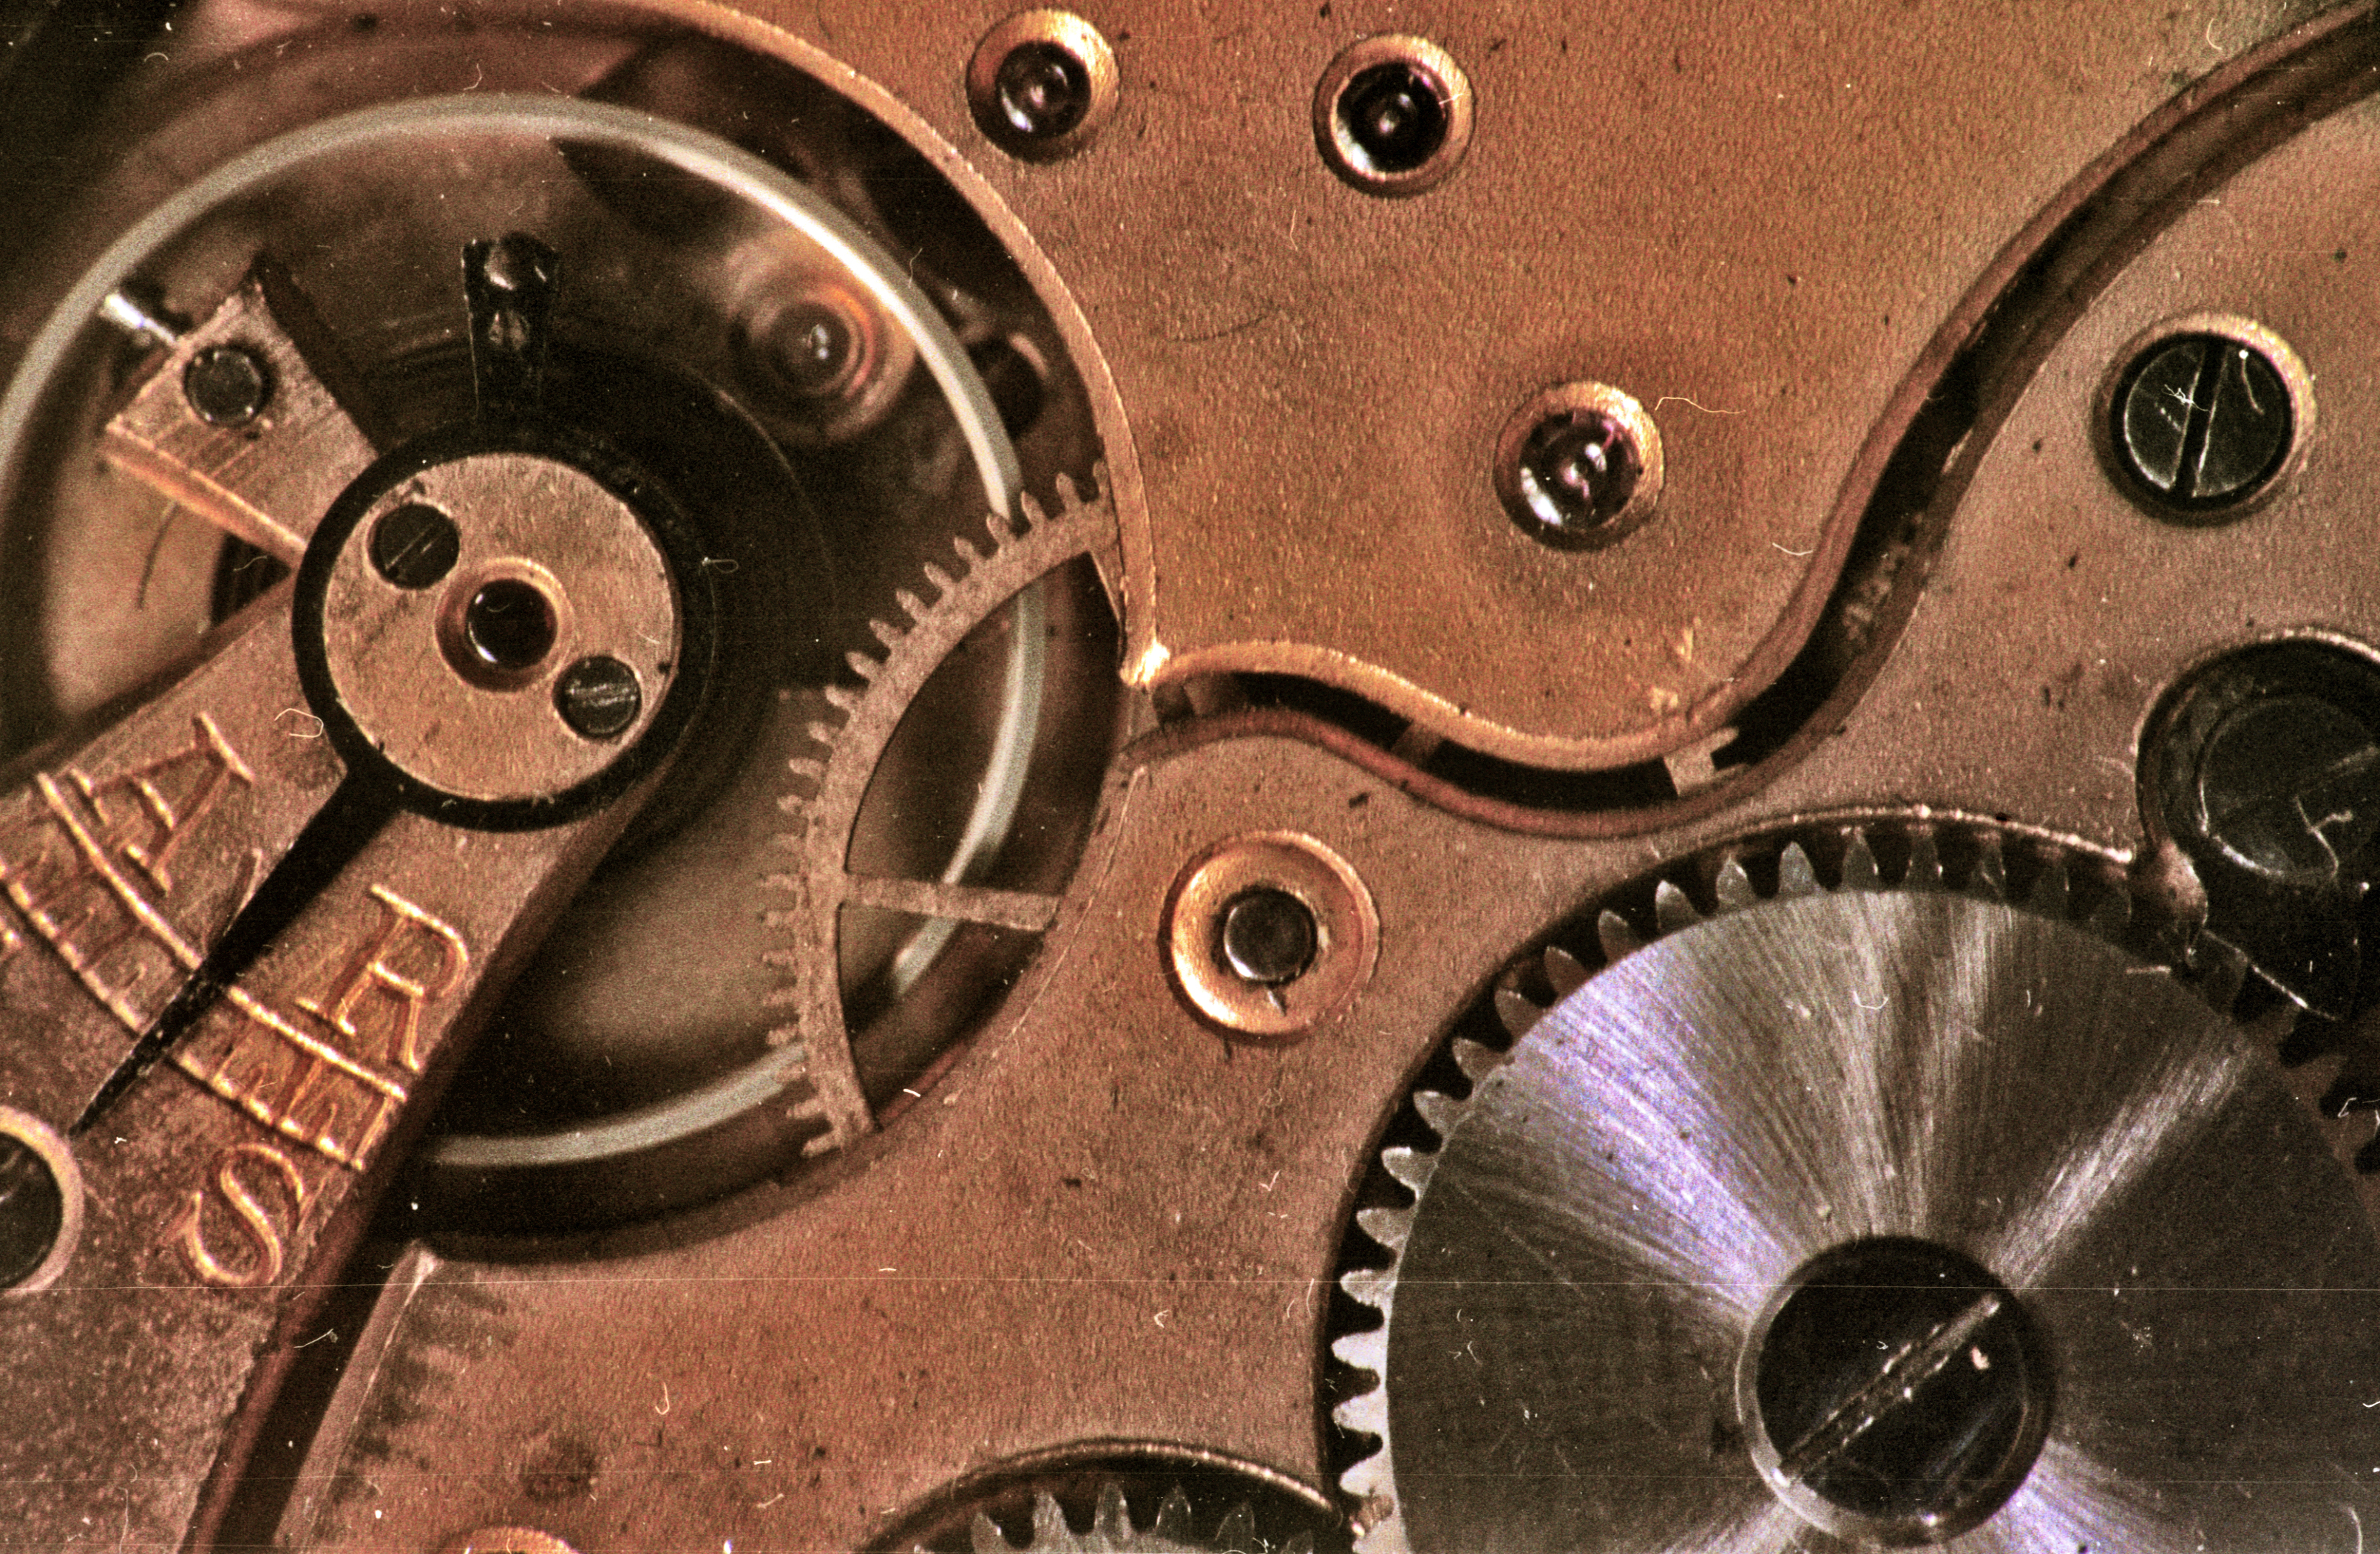
watch, wheel, clock, circle, close up, clutch